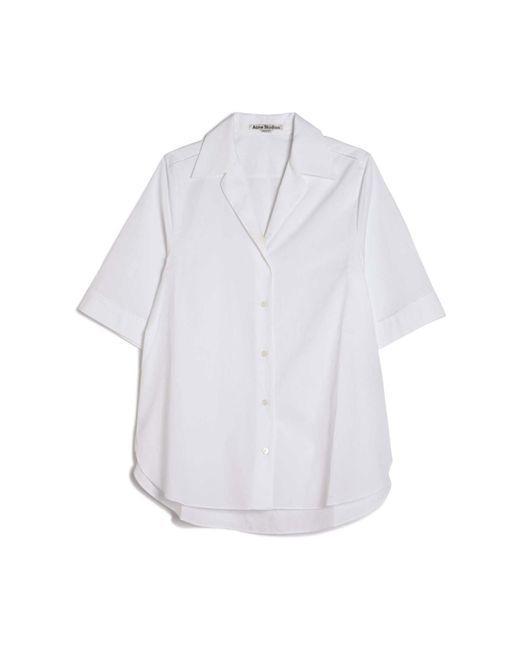
einfarbiges weißes Hemd mit Kragen, kurze Ärmel, abgerundeter Saum, Leinenbaumwolle, kein Druck